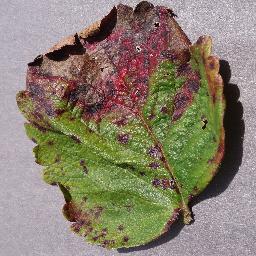
Label: Strawberry___Leaf_scorch